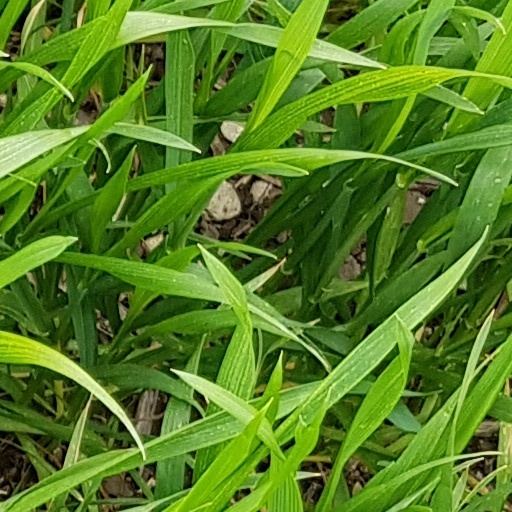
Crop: wheat